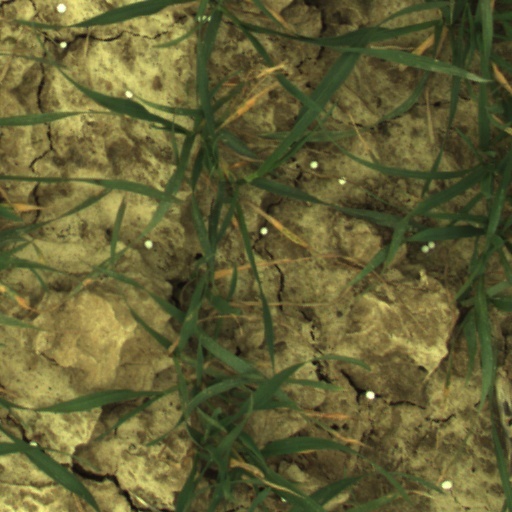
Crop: wheat